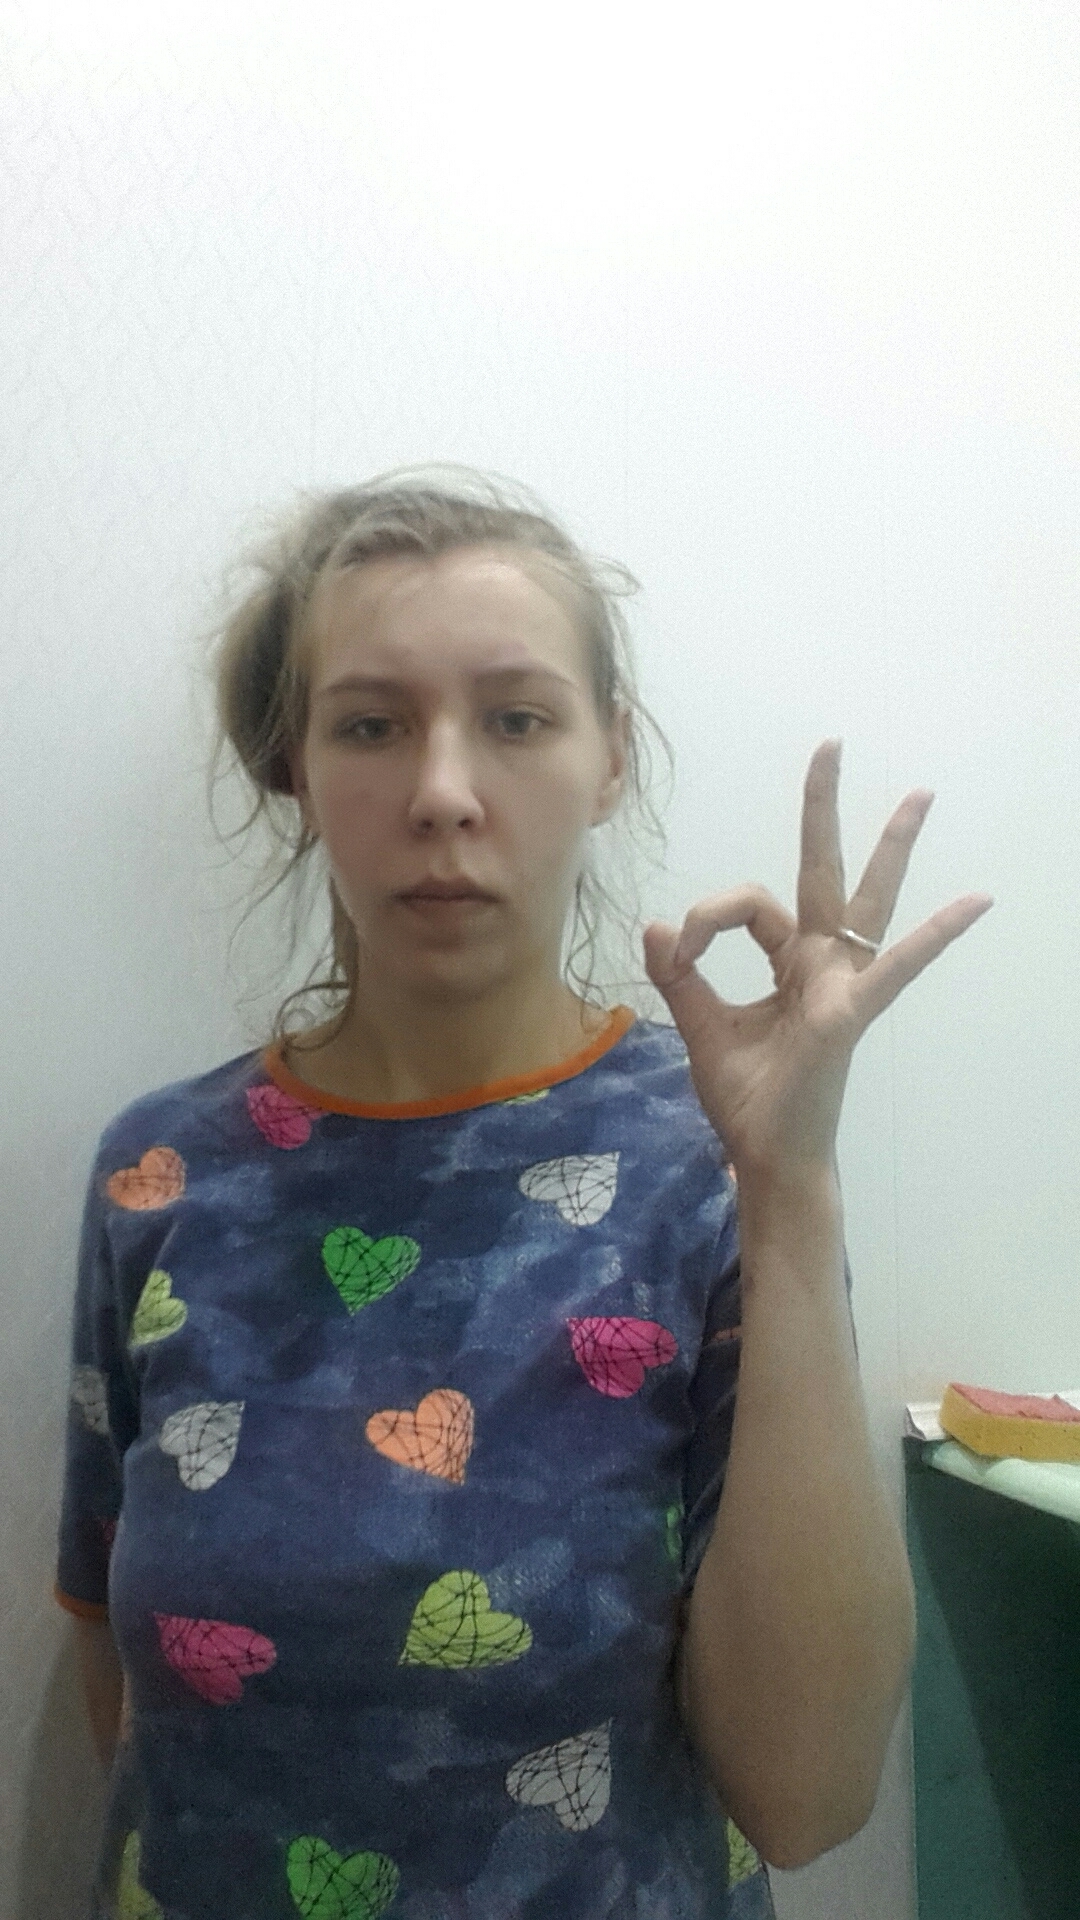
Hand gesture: ok